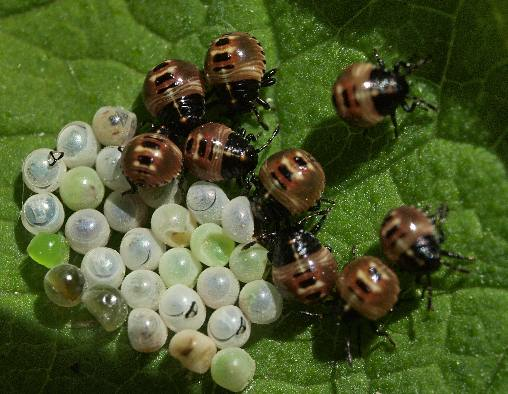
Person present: No